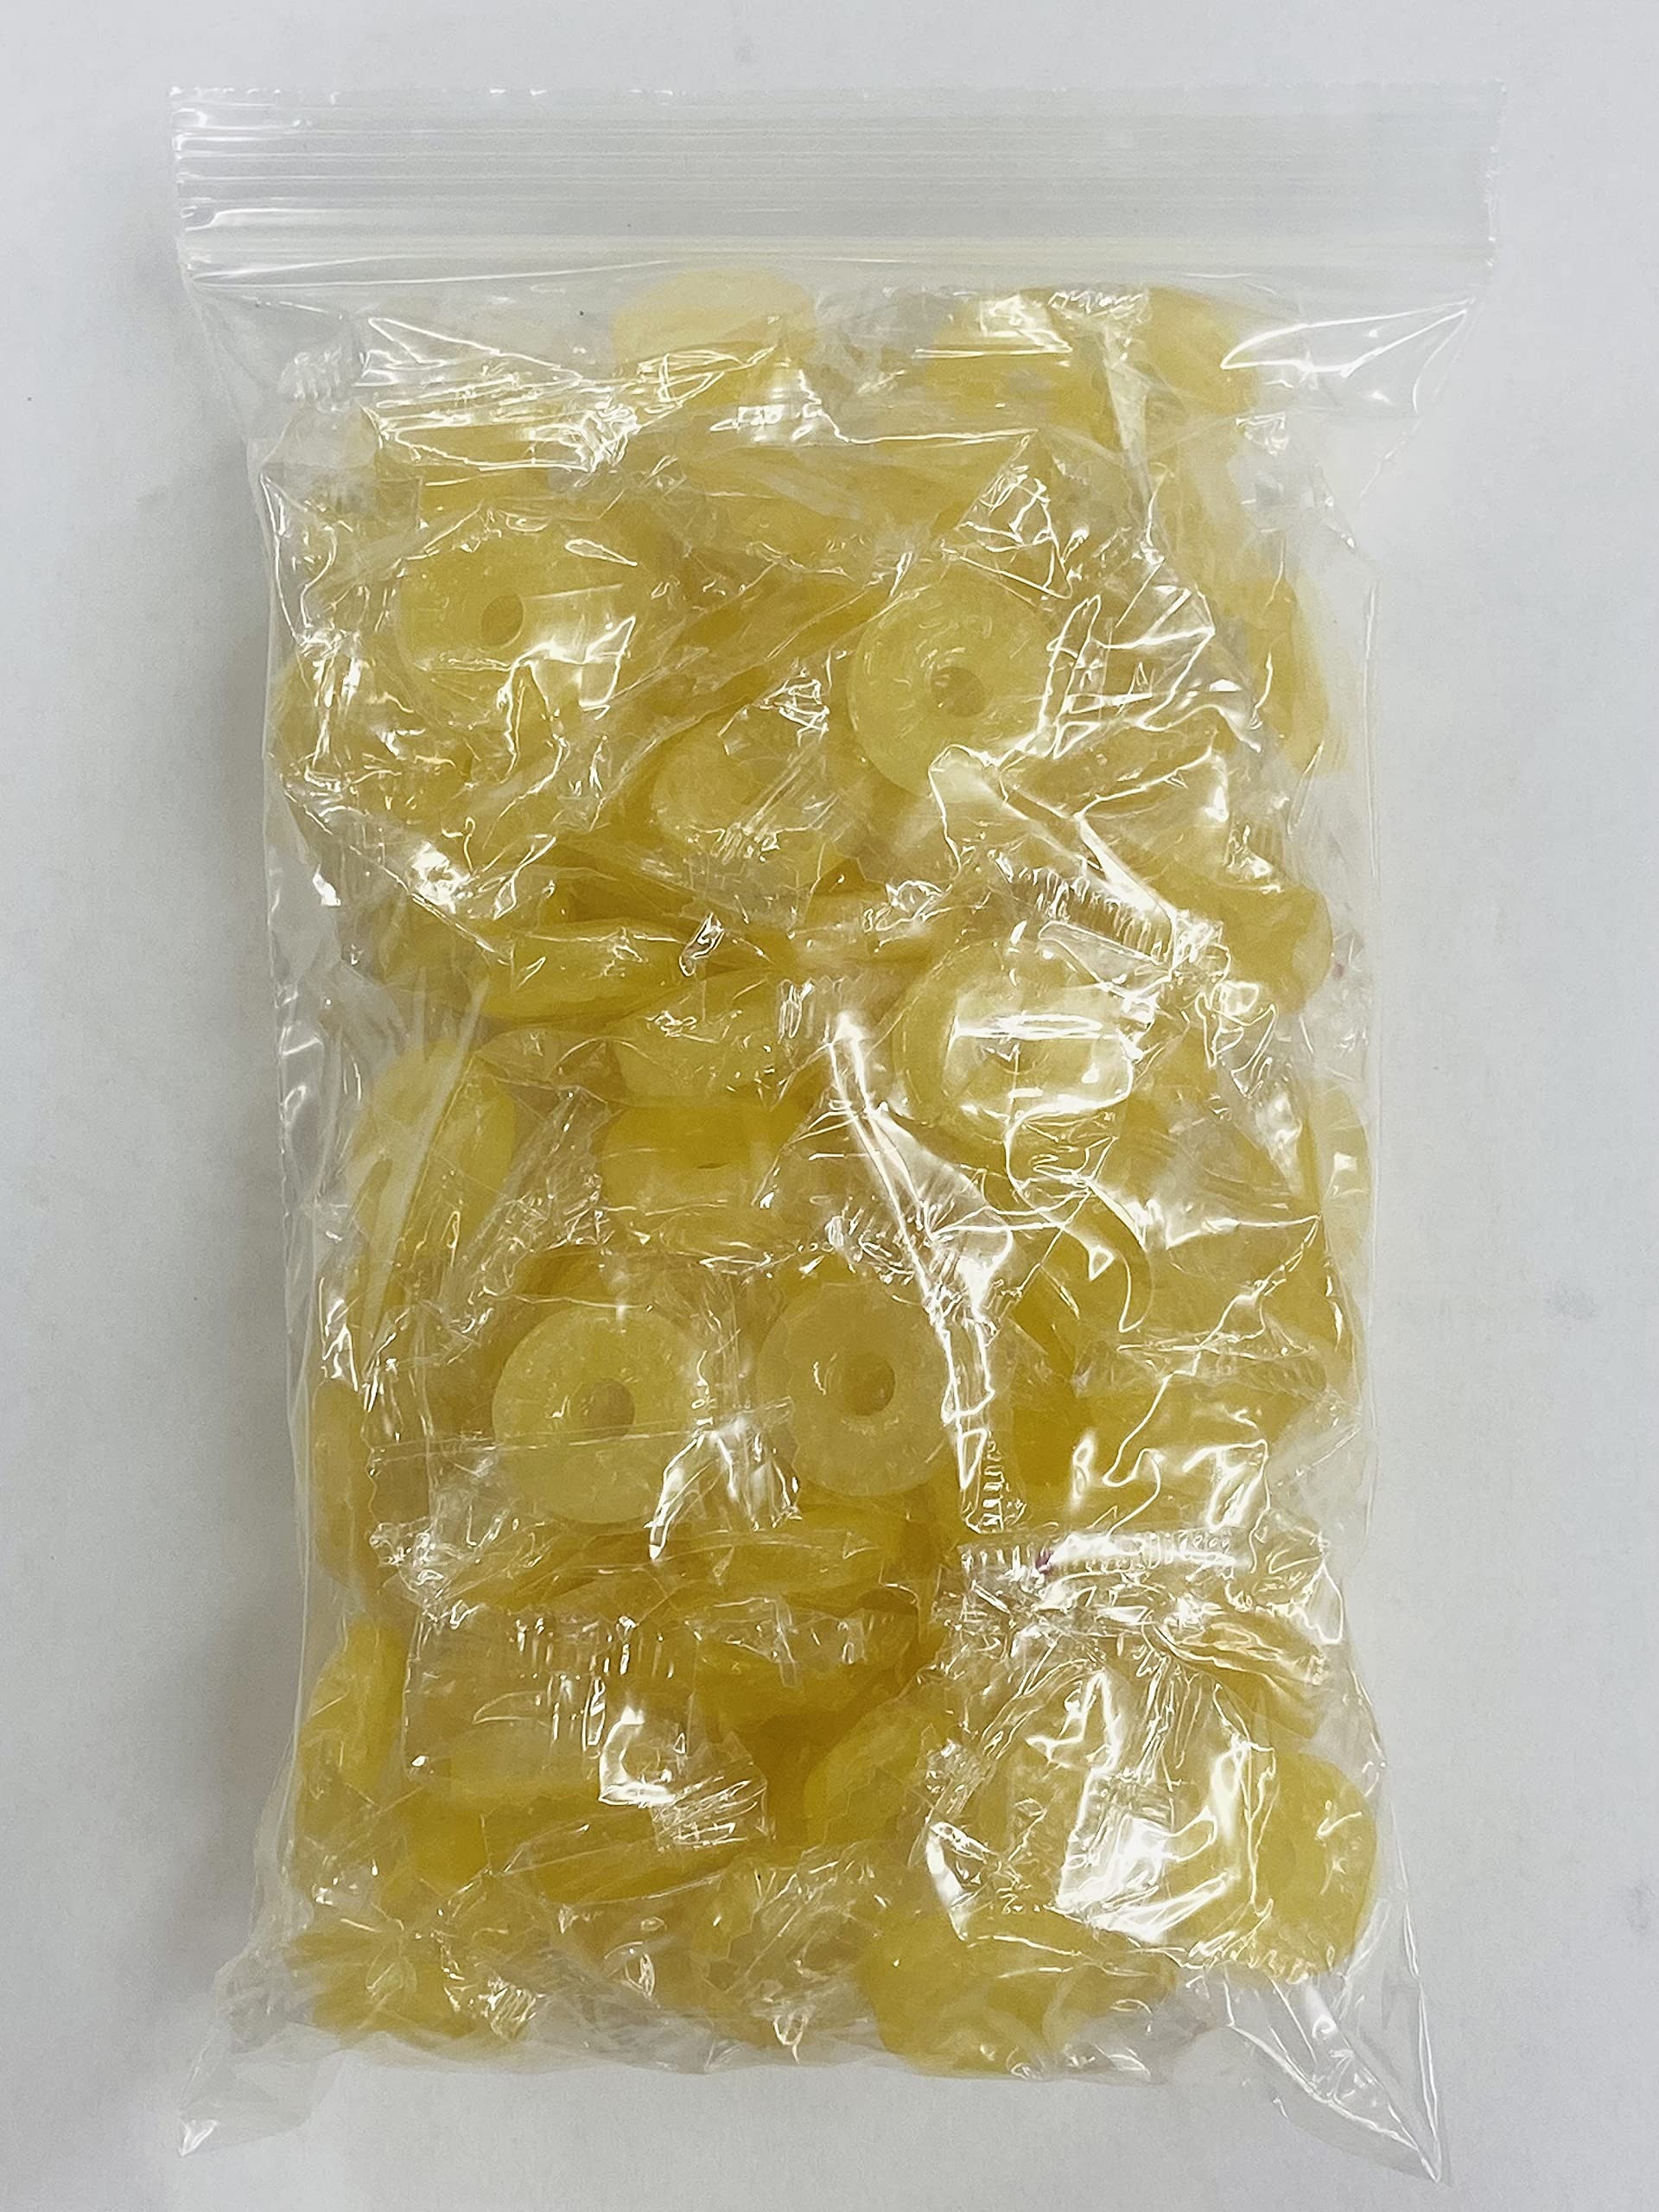
Item Name: LifeSavers Hard Candy, Individually Wrapped, Bulk (1pound) (Pineapple)
Value: 16.0
Unit: Ounce

Price: 19.95